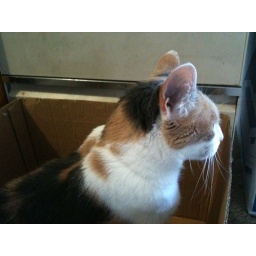
Our cats seem to love hiding in boxes. And yes, the filing cabinet needs a wash.